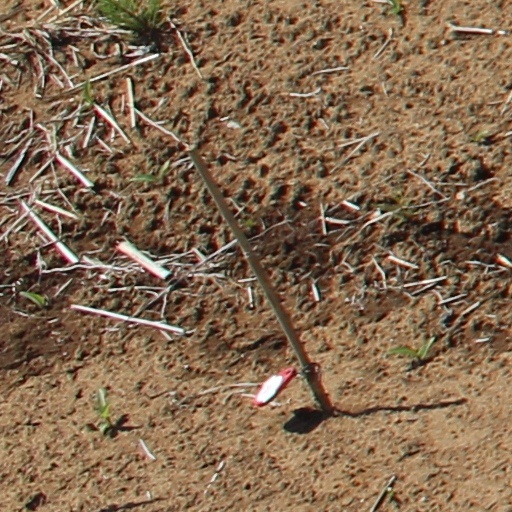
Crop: wheat